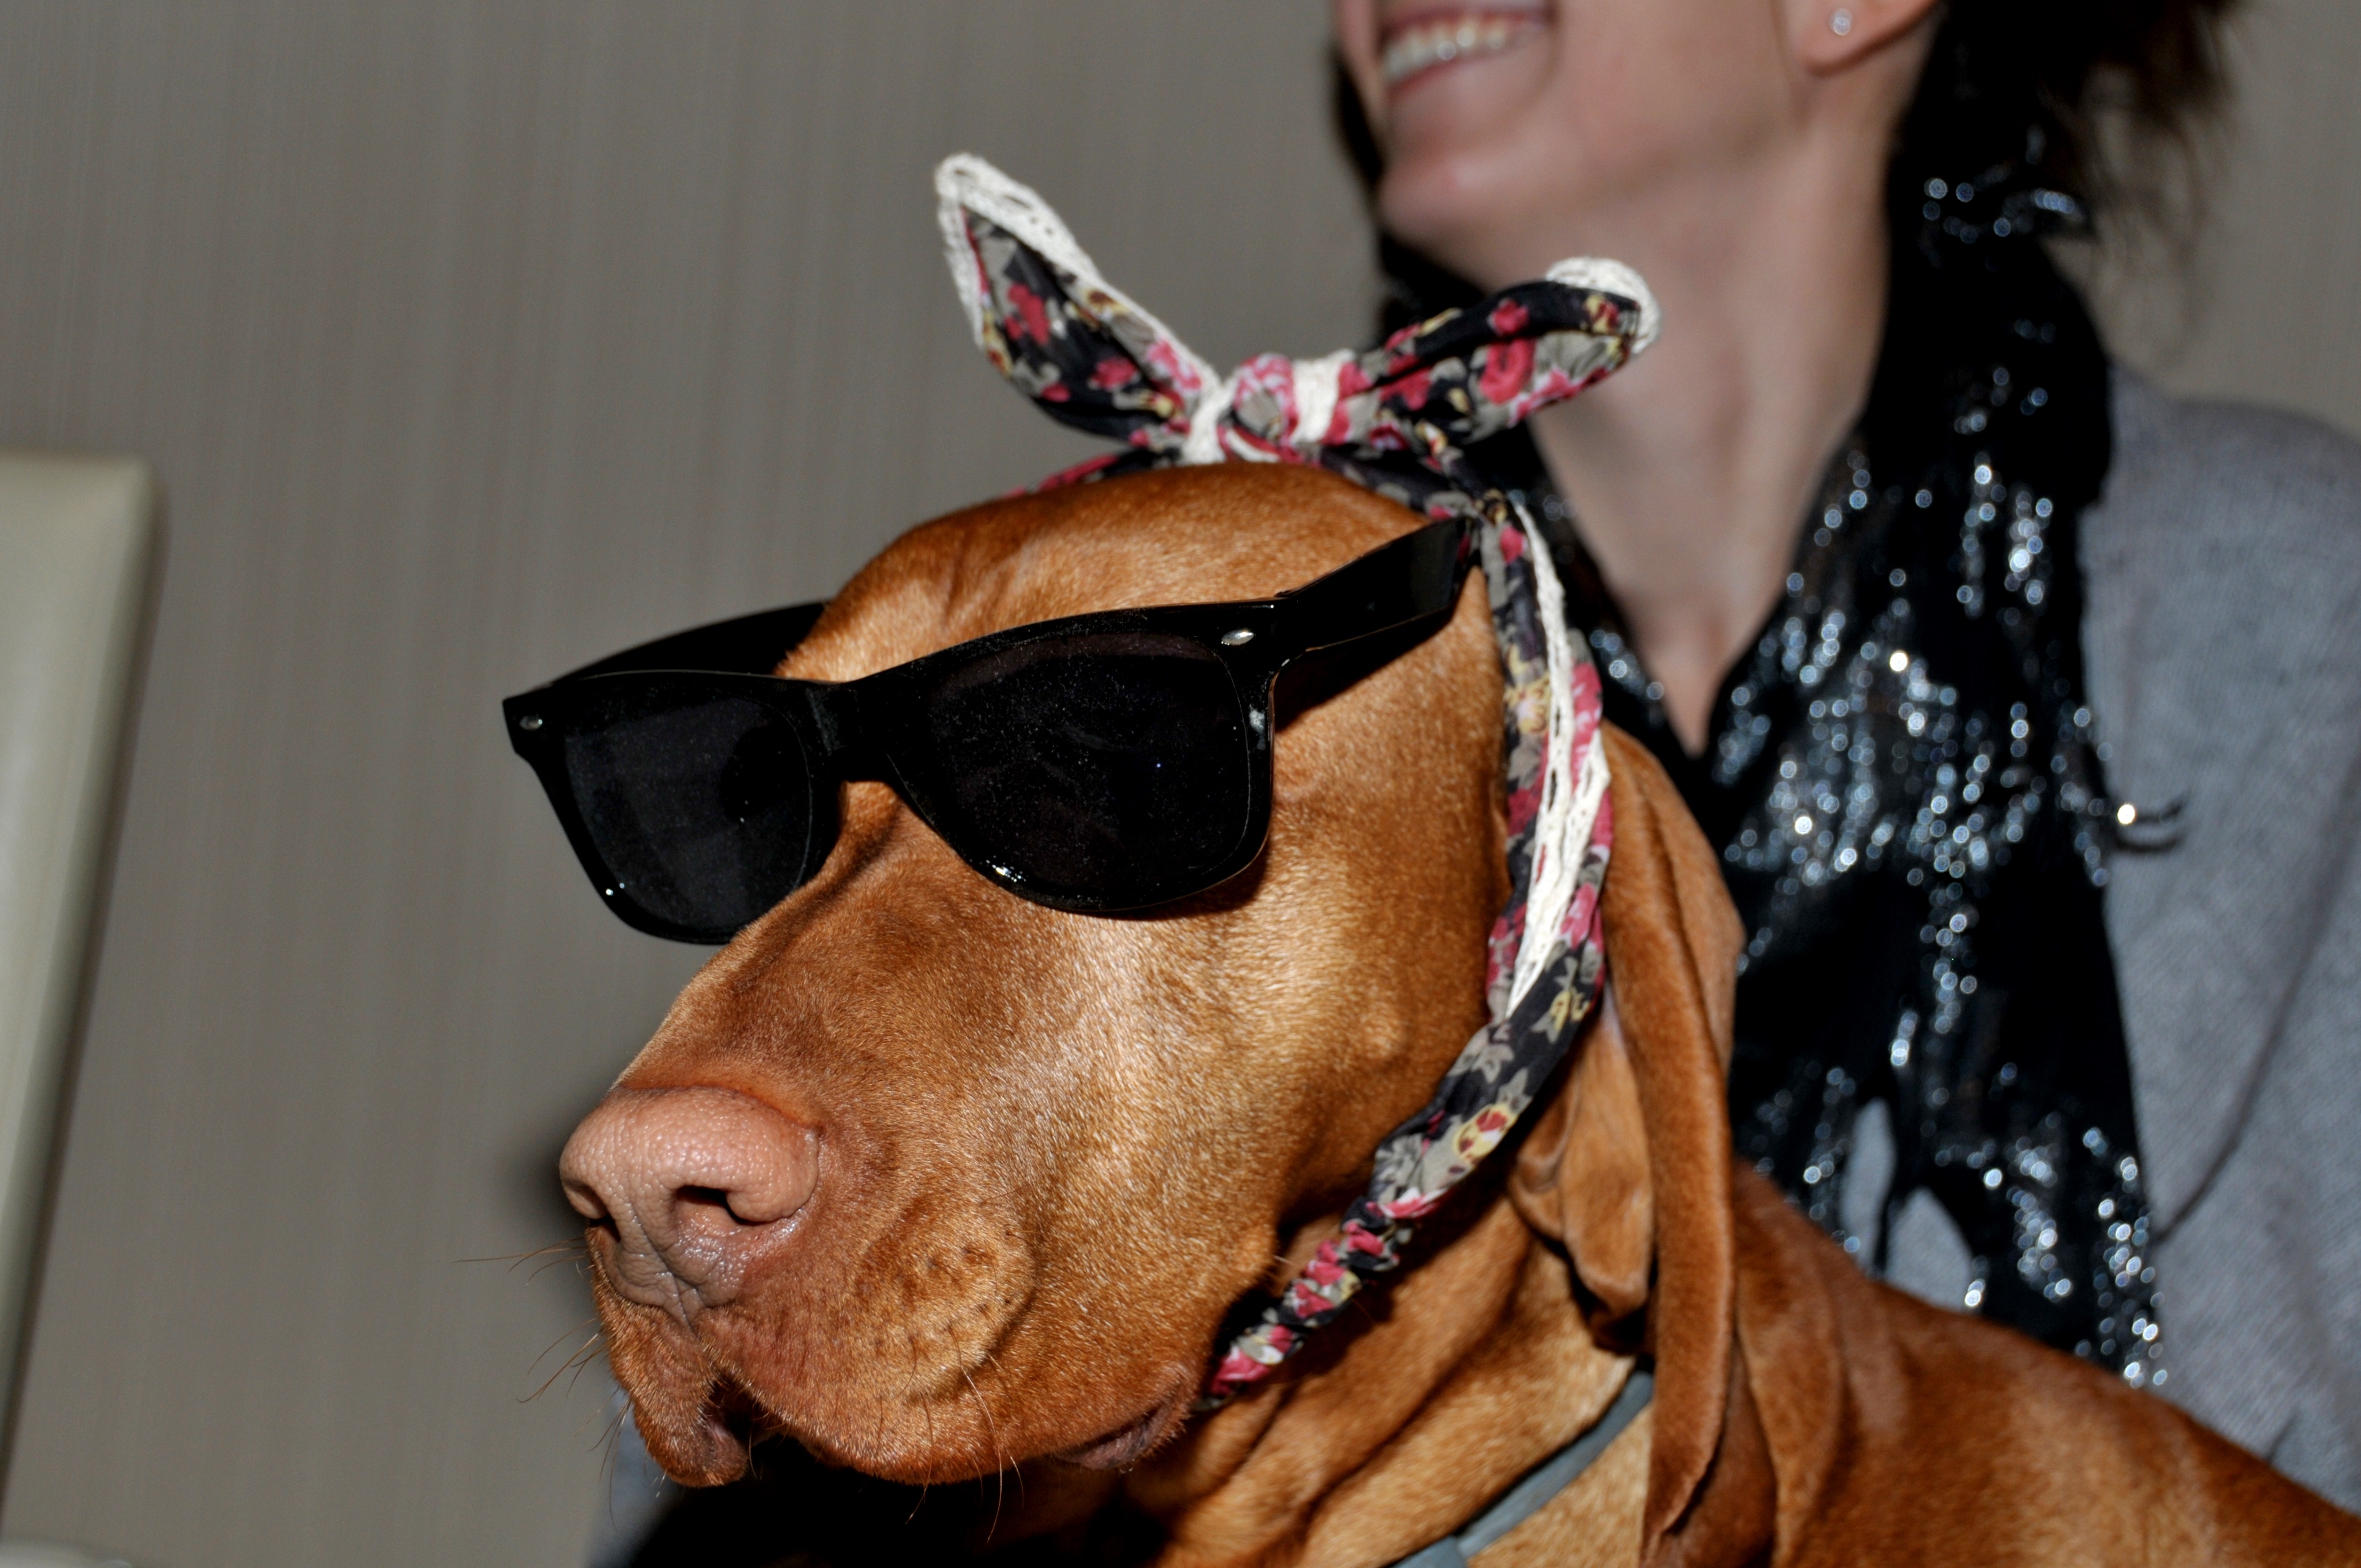
dog, head, beagle, halter, loyalty